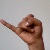
The image shows a hand gesture representing the letter 'J' in Indian Sign Language.